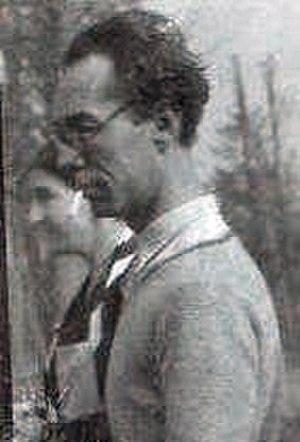
Pierre Chantraine Français
Pierre Chantraine, né le 15 septembre 1899 et mort le 30 juin 1974, est un linguiste et helléniste français.